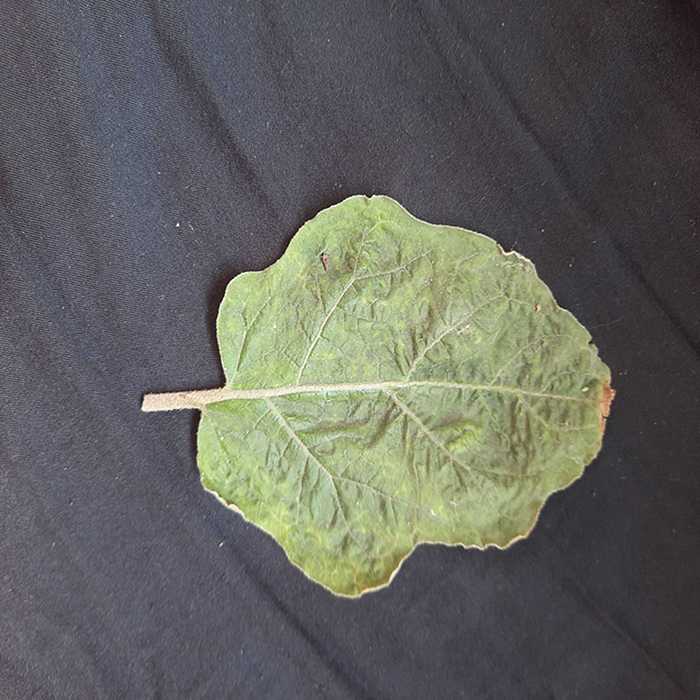
Plant: Eggplant
Label: Eggplant begomovirus